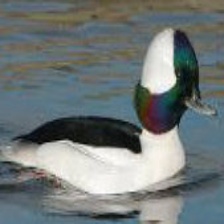
Species: BUFFLEHEAD
Scientific name: BUCEPHALA ALBEOLA
ImageNet parent category: drake